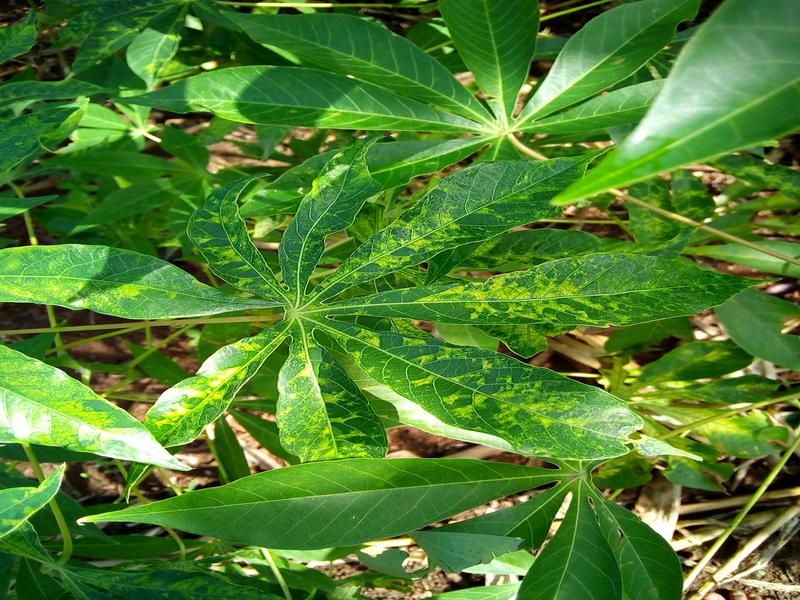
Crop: cassava
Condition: mosaic_disease